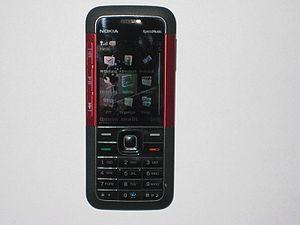
Nokia 5310.
Le Nokia 5310 est un téléphone portable de la marque Nokia.